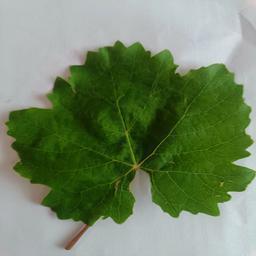
Label: Healthy Leaves